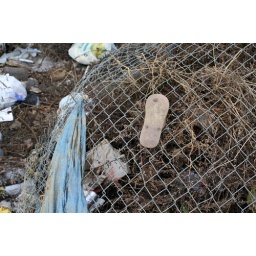
shoe in broken fence